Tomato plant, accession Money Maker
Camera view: tilt-top (135 deg); turntable rotation: 90 degrees
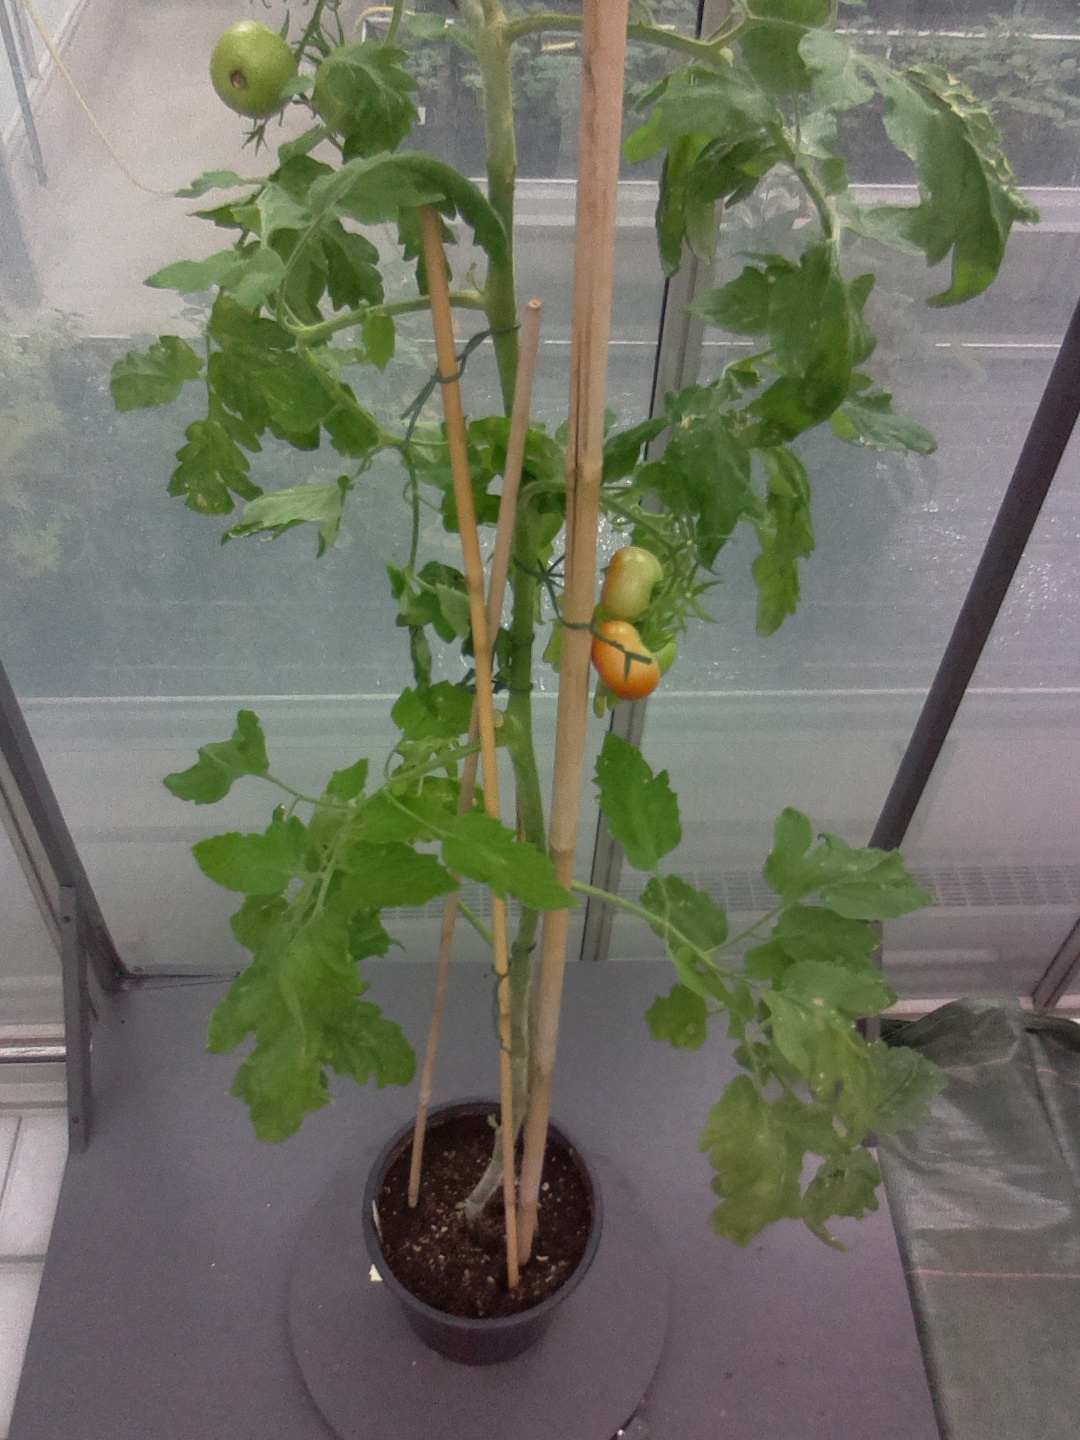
BBCH growth stage 80: fruits start showing typical ripe color (orange -> red)